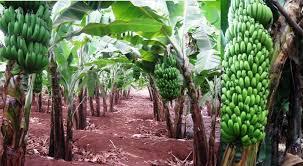
Ni shamba kubwa la migomba. Migomba hiyo inaonekana ikiwa na ndizi nyingi ambazo bado hazijapevuka. Safu za migomba zimepangwa vizuri na chini yake kuna ardhi ya rangi nyekundu. Eneo hili ni la kilimo, hasa kilimo cha ndizi.